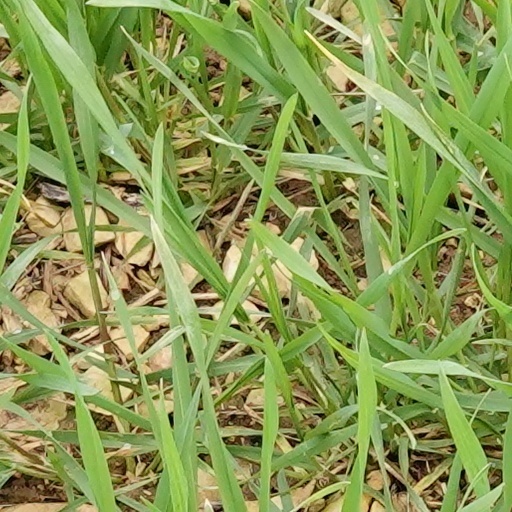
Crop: wheat